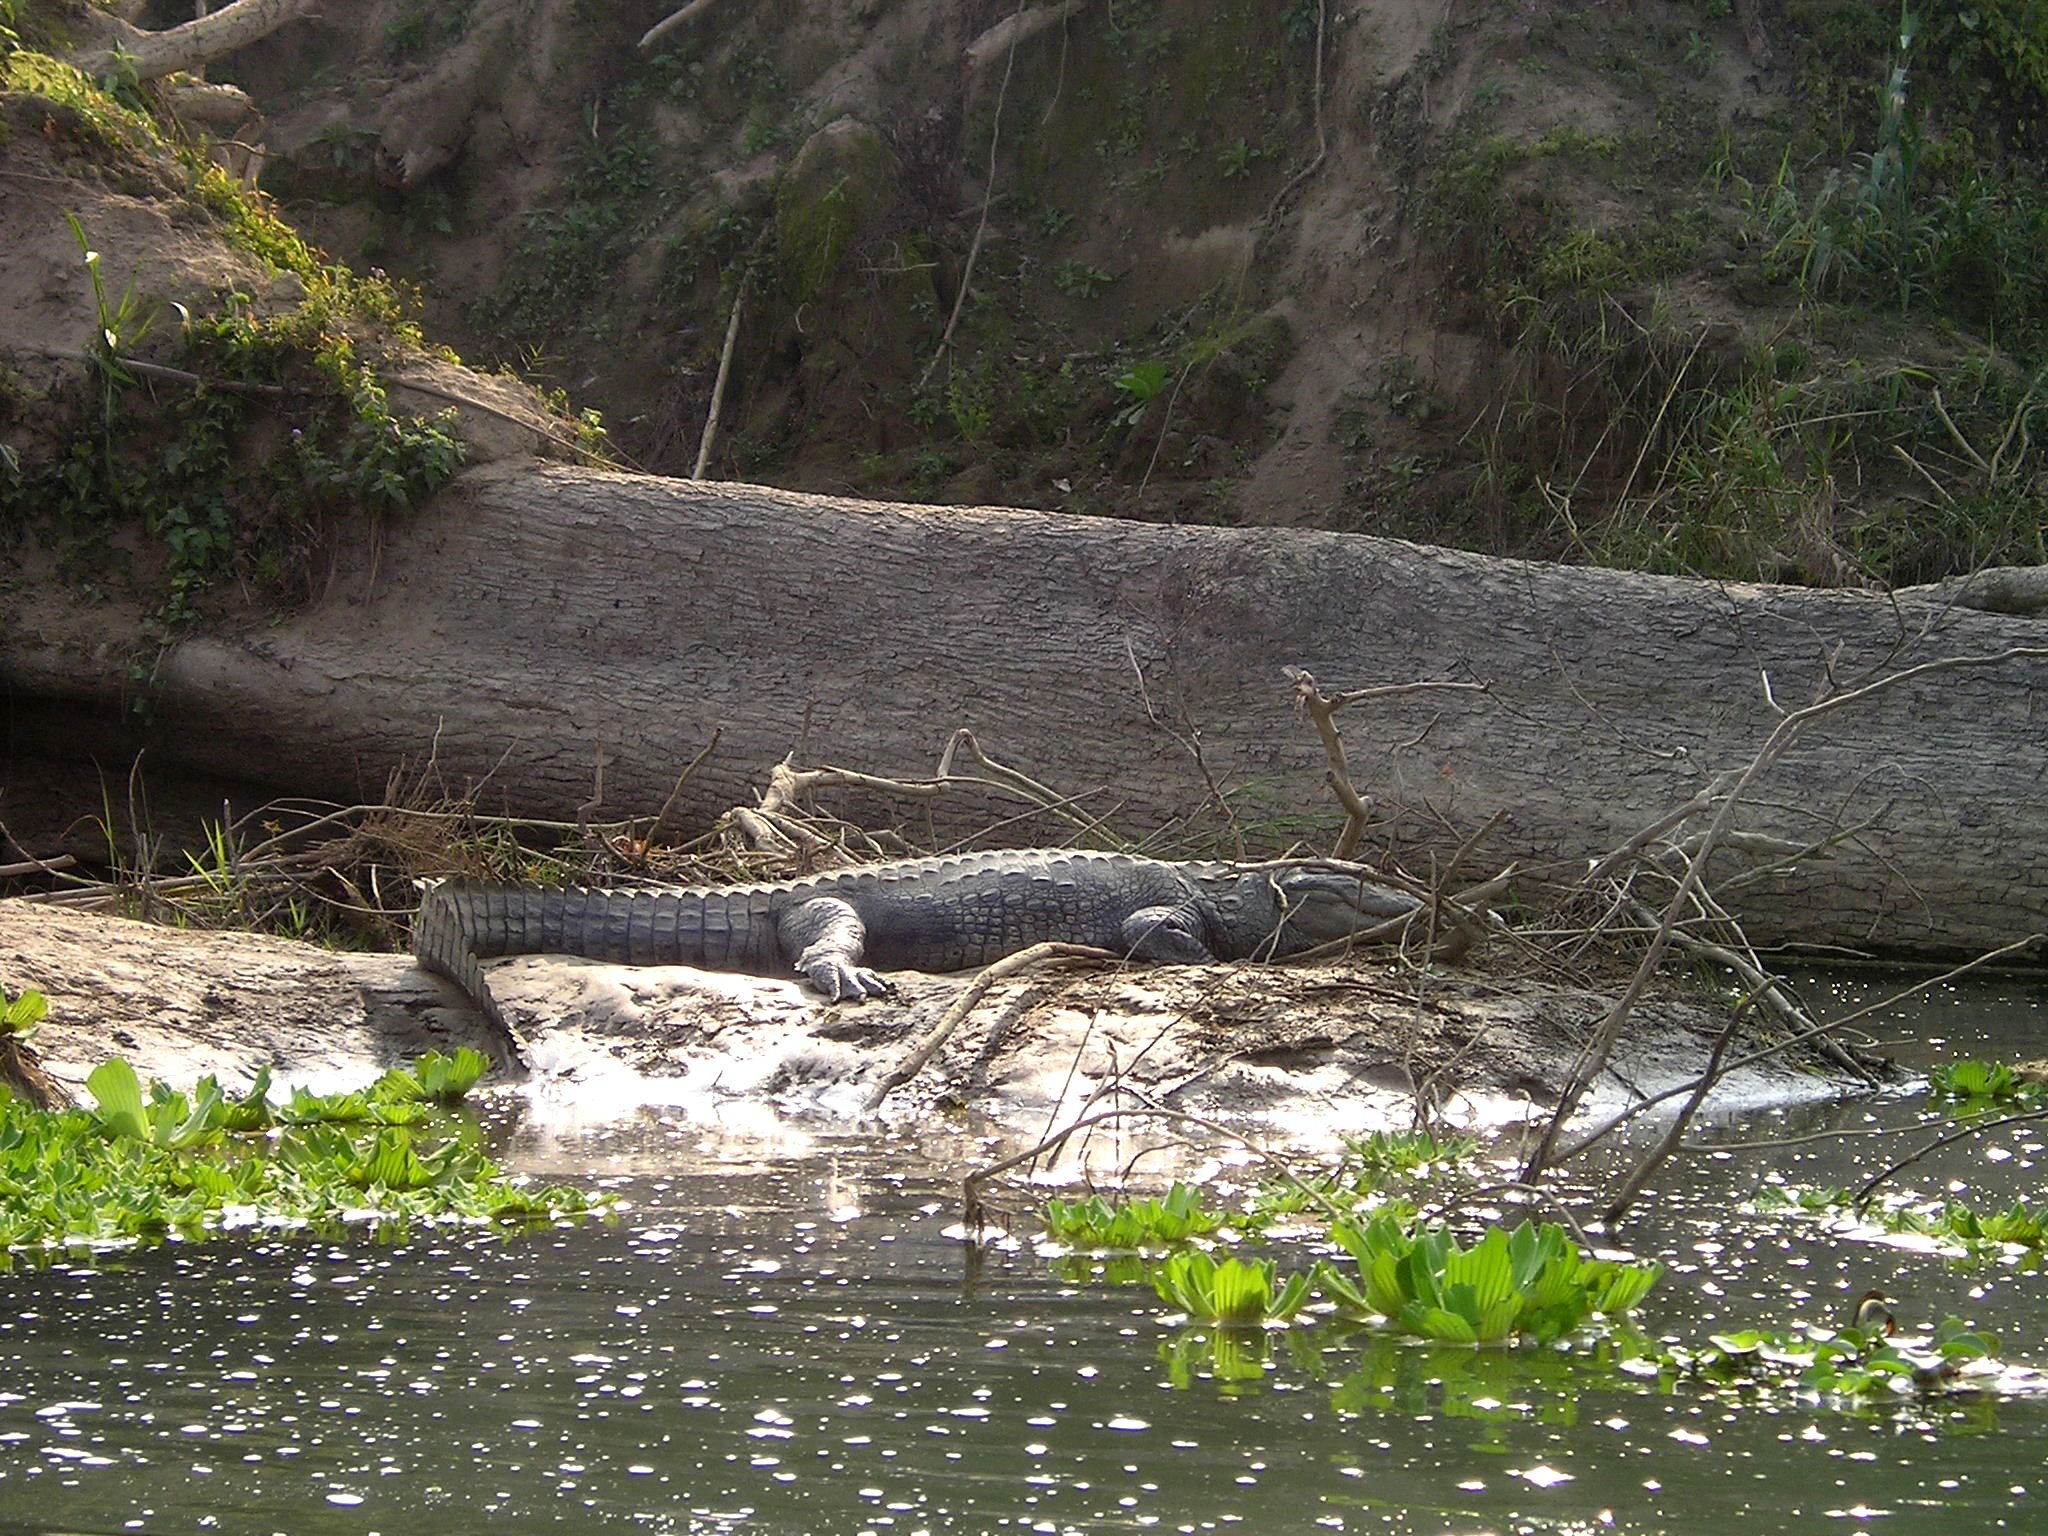
water, nature, wilderness, river, wildlife, stream, jungle, rapid, predator, reptile, national park, fauna, nepal, aligator, chitwan